Libellus de expugnatione Terrae Sanctae per Saladinum

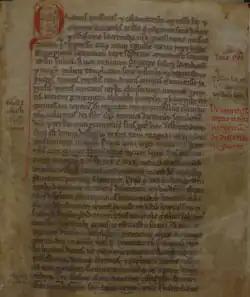
Opening page of the in the British Library's Cotton MS Cleopatra B. I

The ' (Latin for "Little Book about the Conquest of the Holy Land by Saladin"), also called the ' ("Chronicle of the Holy Land"), is a short anonymous Latin account of the conquests of Saladin (Ṣalāḥ al-Dīn) in the Holy Land between 1186 and 1191. The core of the text was written shortly after the events it describes and then supplemented by the addition of an account of the Third Crusade early in the thirteenth century. This probably took place at Coggeshall Abbey in England. Neither the original author nor the continuator/compiler is known by name.